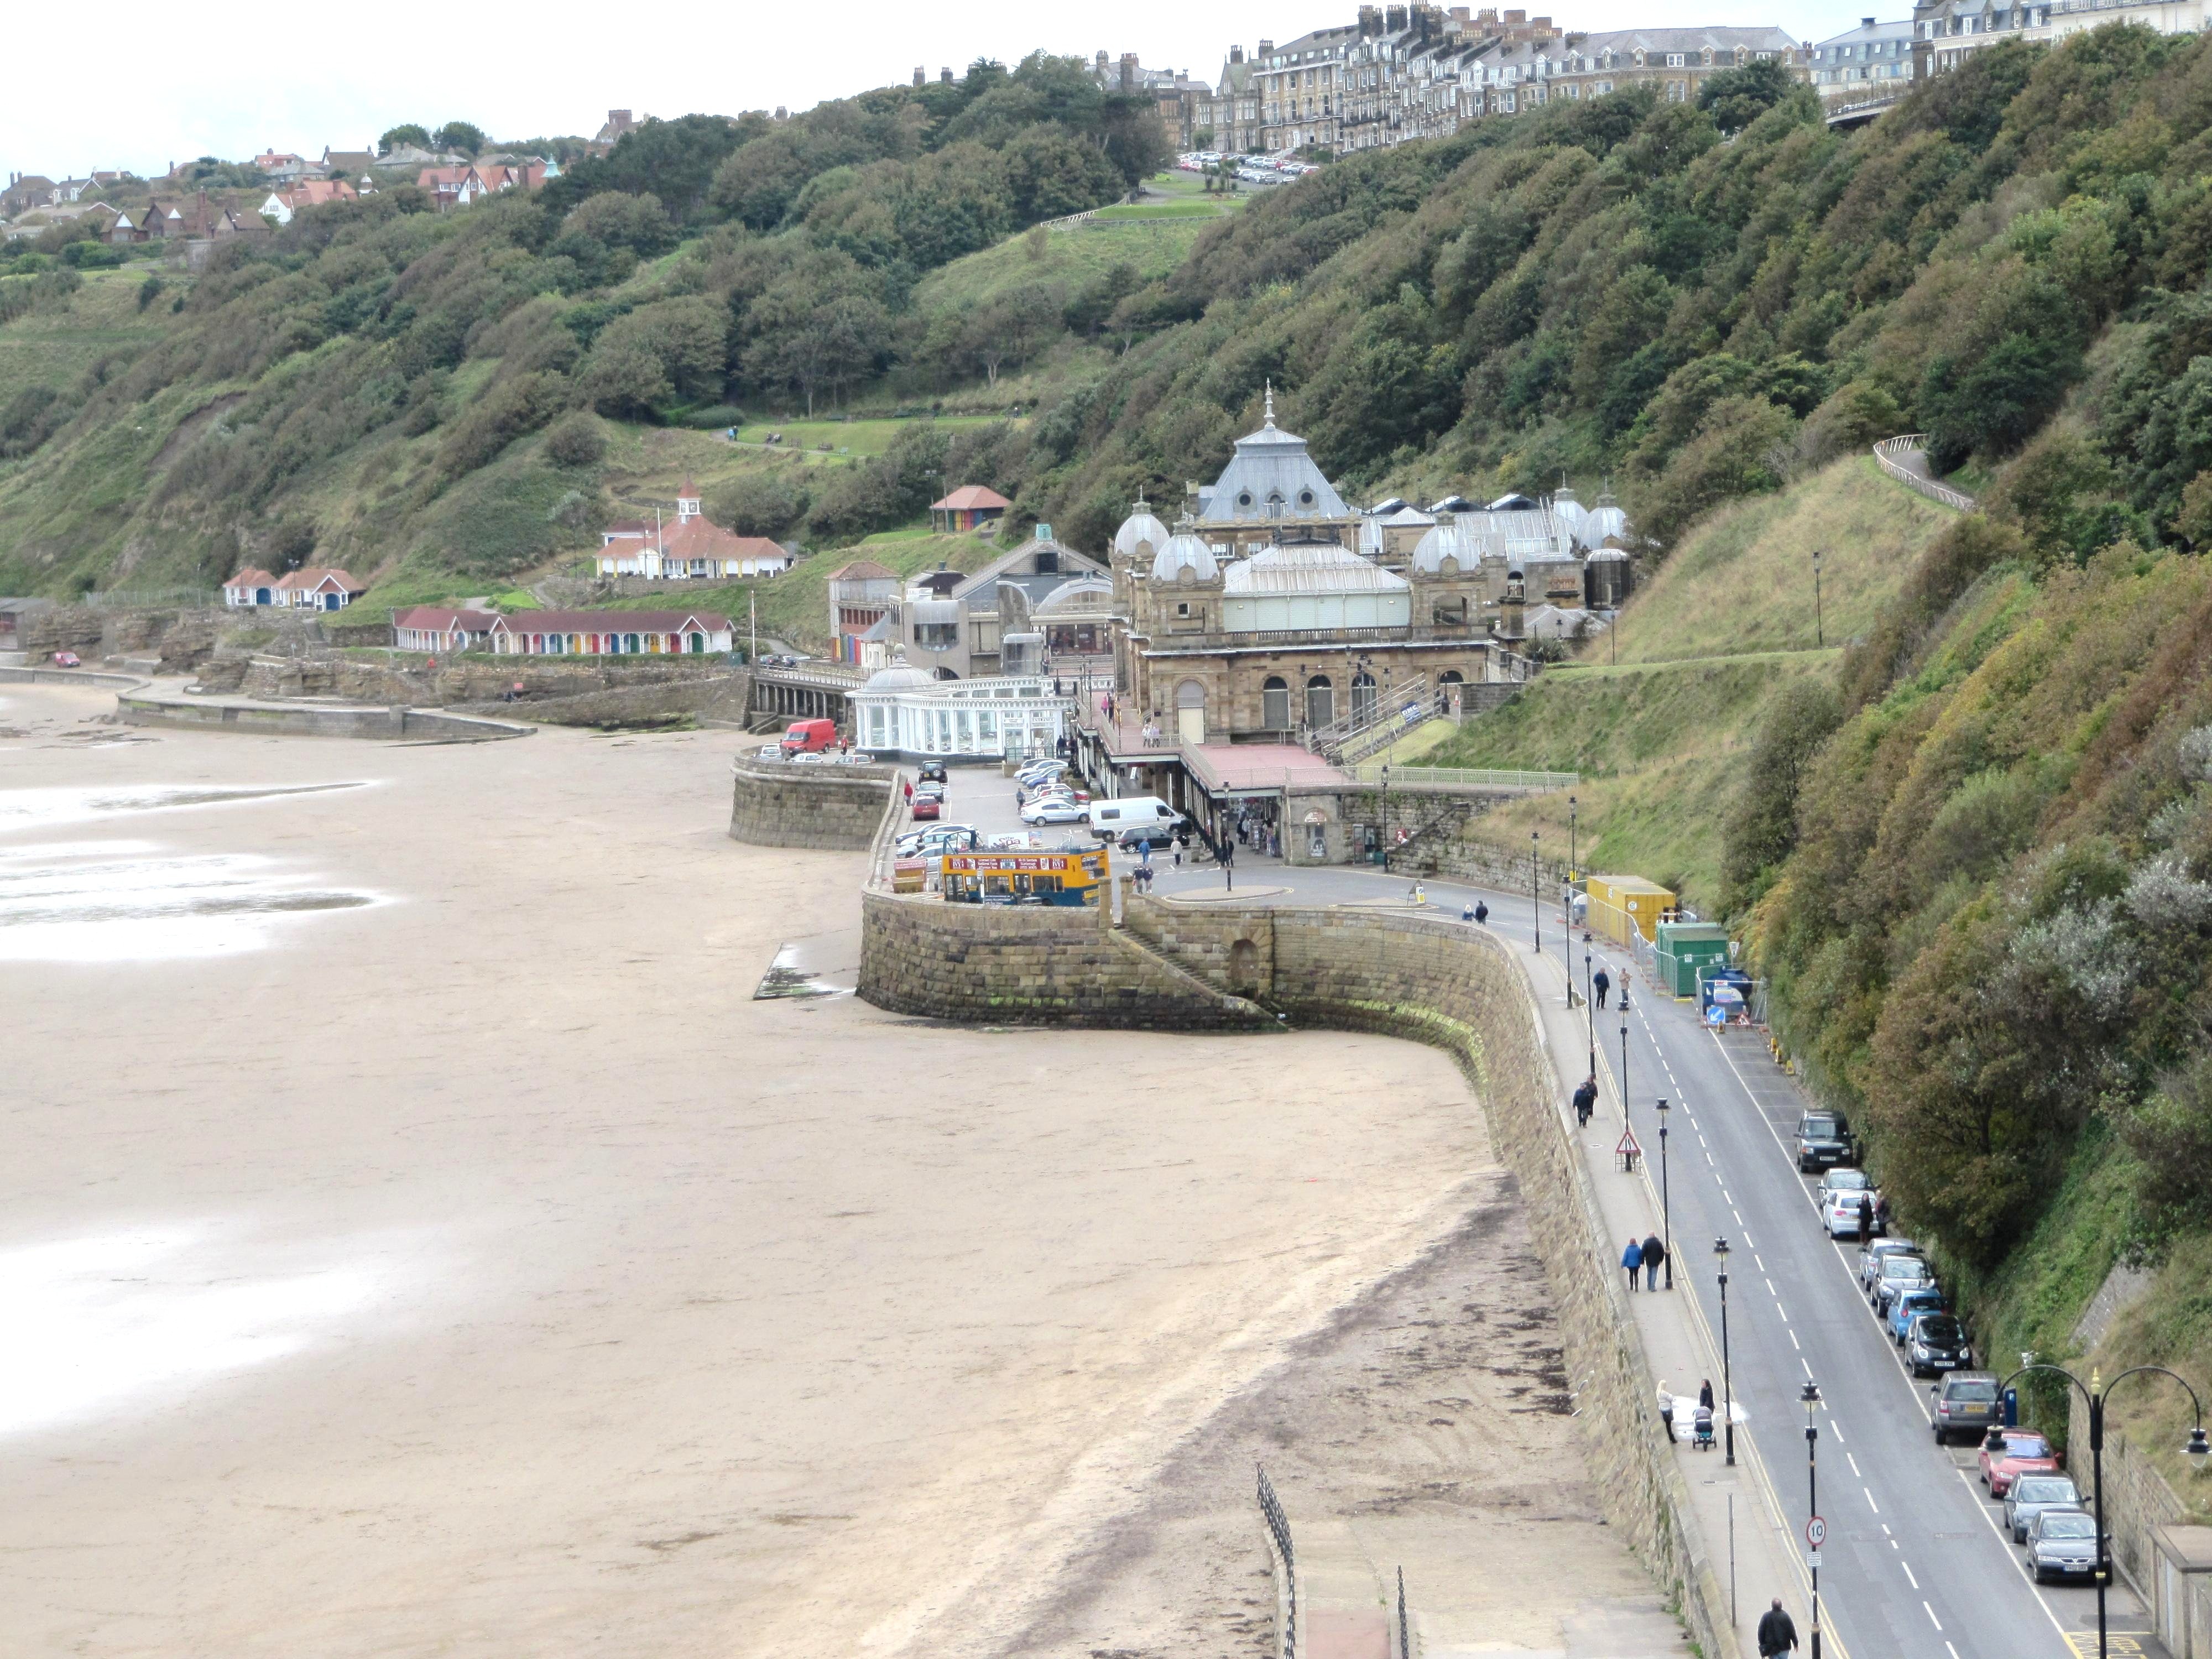
beach, sea, coast, sand, road, shore, transport, drive, waterway, england, infrastructure, scarborough, geological phenomenon